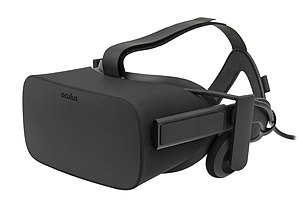
Oculus Rift
Billede af Oculus-Rift-CV1.
Oculus Rift er et sæt elektroniske briller der gør det muligt at indtræde en helt ny verden. Brillerne blev udviklet af firmaet Oculus, der blev stiftet af en ung mand ved navn Palmer Luckey, som lavede sin første prototype i sit eget hjem. Med brillerne er man ikke mere personen, der styrer hovedpersonen i computerspillet, men man er hovedpersonen i computerspillet. Dette ændrer den måde hvorpå computerspil bliver spillet, og bevæger det væk fra at se på en skærm, til at være inde i en computergeneret verden. Dette skaber en "immersive" oplevelse, der gør det muligt at føle sig helt inde i spillet og være en del af den verden, som man før i tiden kun så fjernt på. Lige nu er der følgende versioner af Riften: